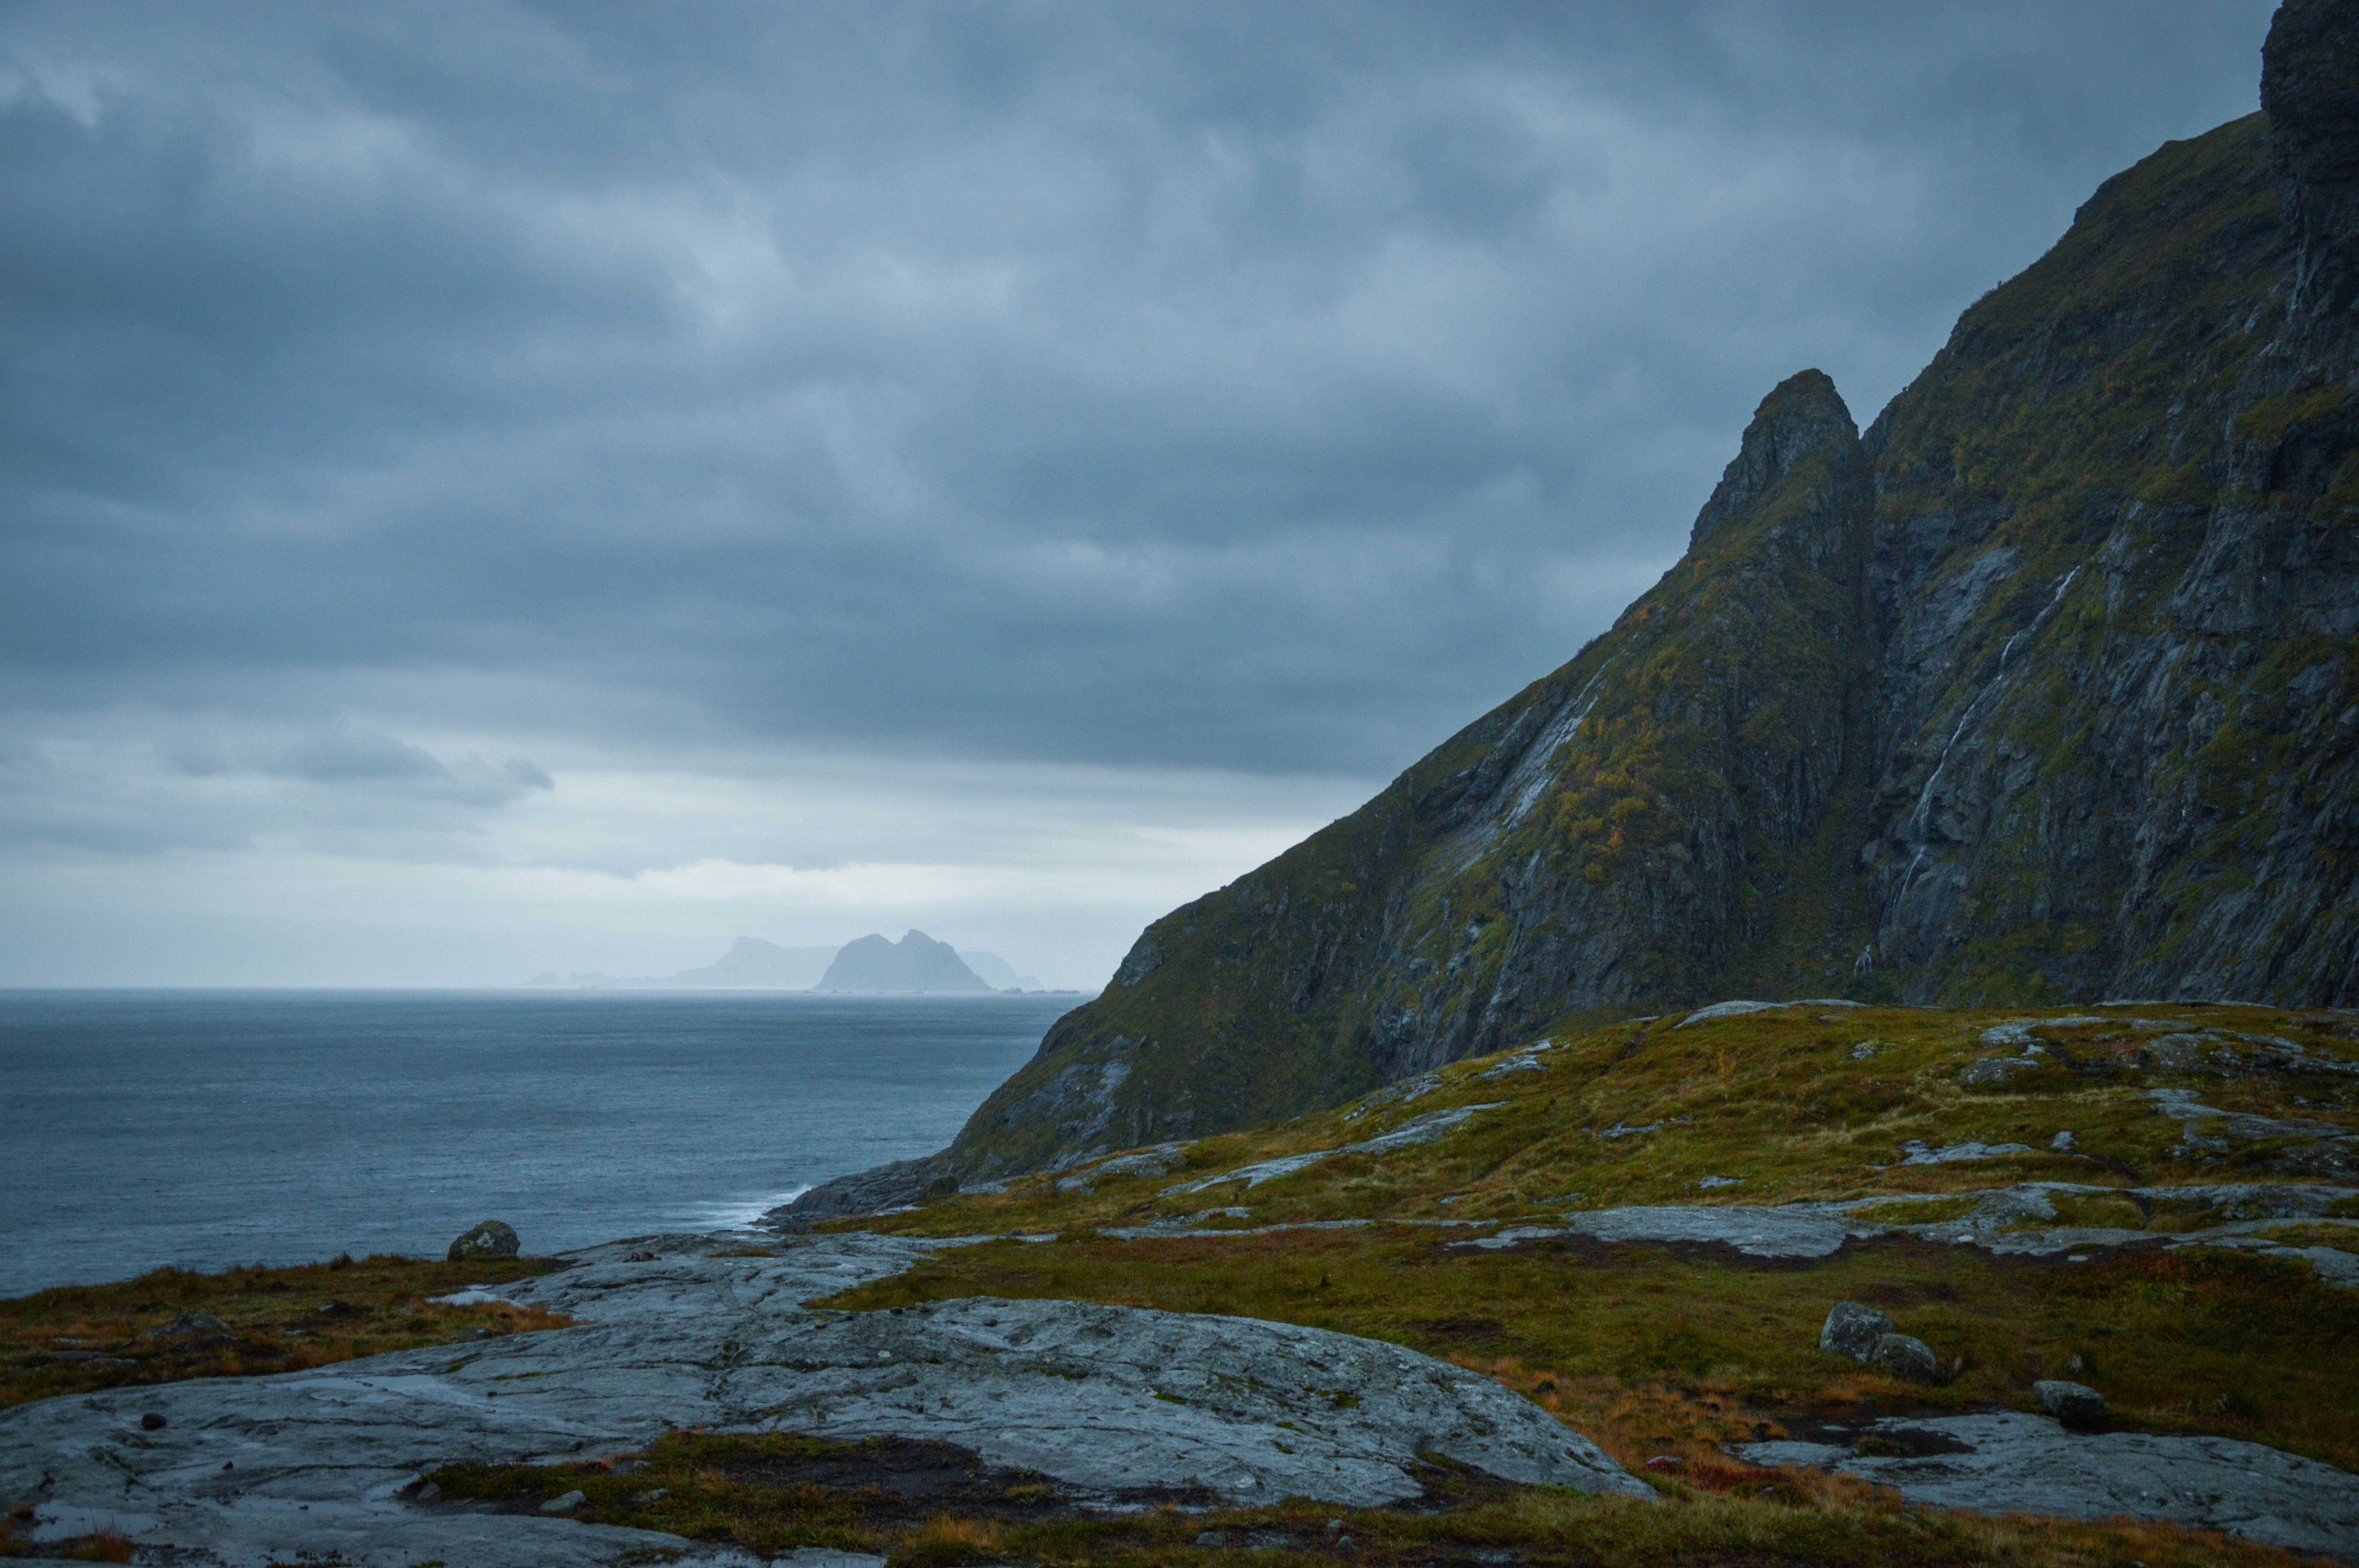
landscape, sea, coast, water, nature, rock, ocean, horizon, mountain, cloud, sky, hill, shore, mountain range, cliff, reflection, bay, fjord, highland, terrain, material, body of water, geology, fell, loch, cape, landform, geographical feature, mountainous landforms